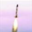
Label: rocket